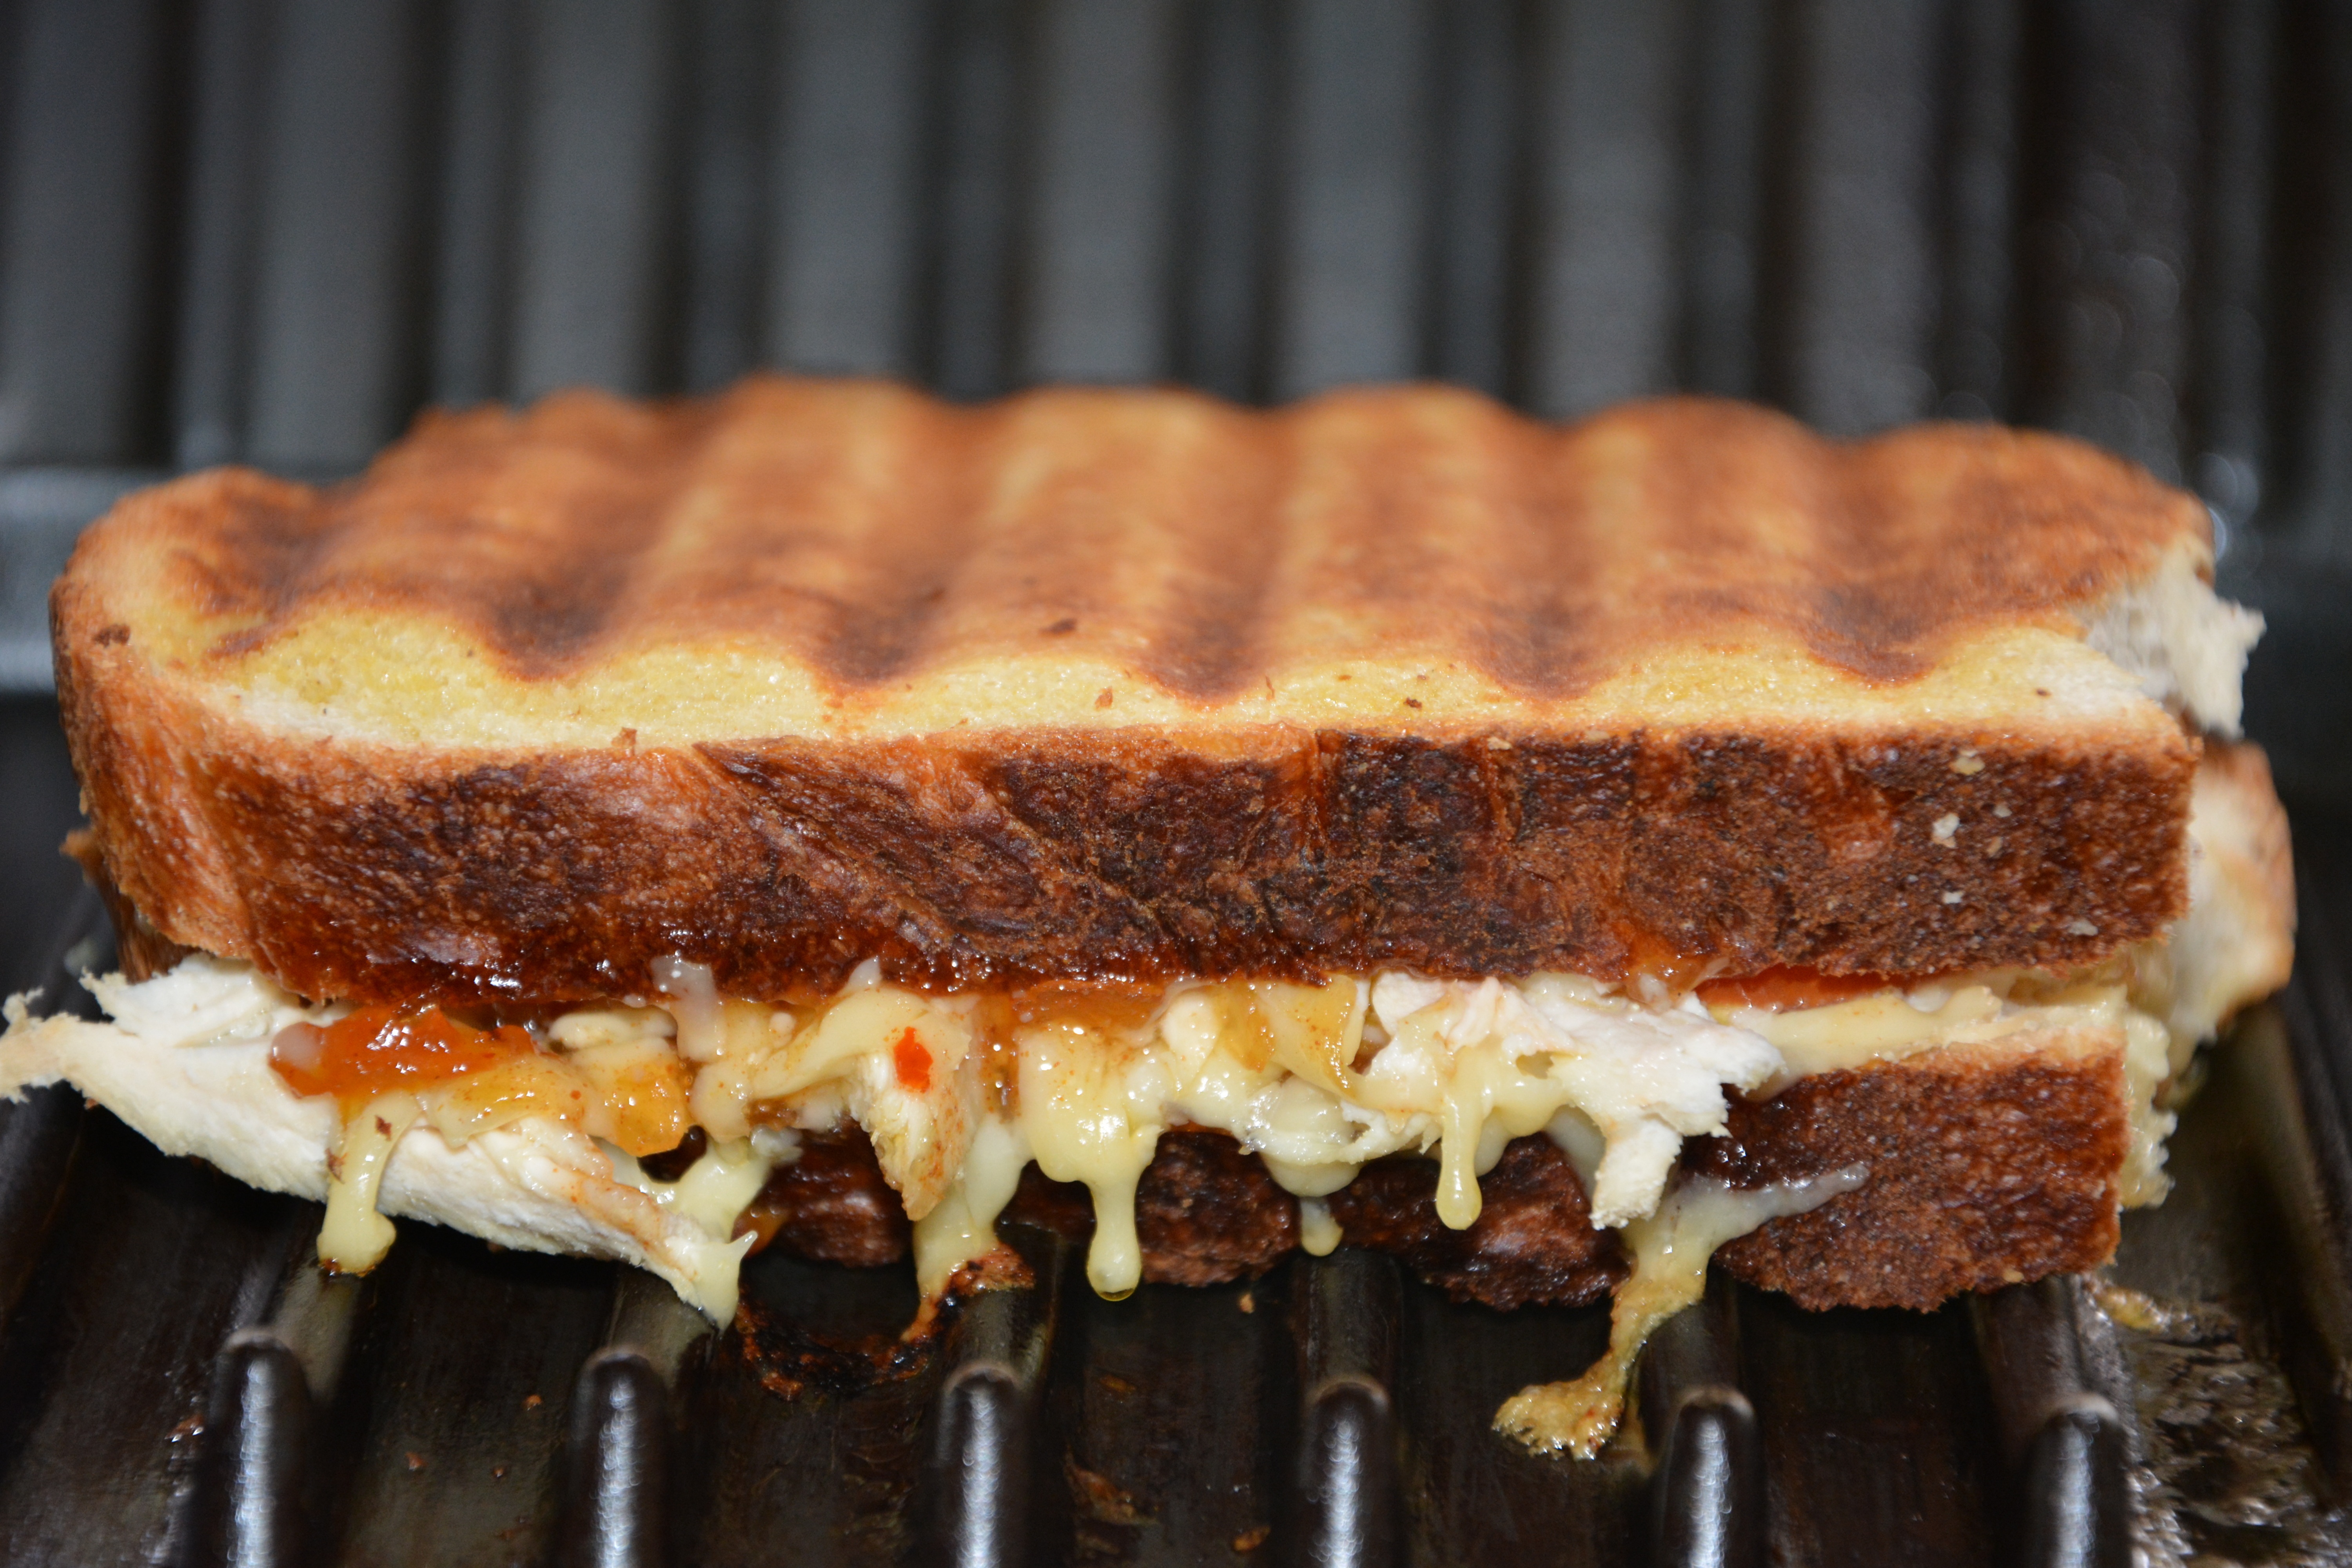
dish, meal, food, breakfast, dessert, meat, cuisine, bread, sandwich, toasted, filling